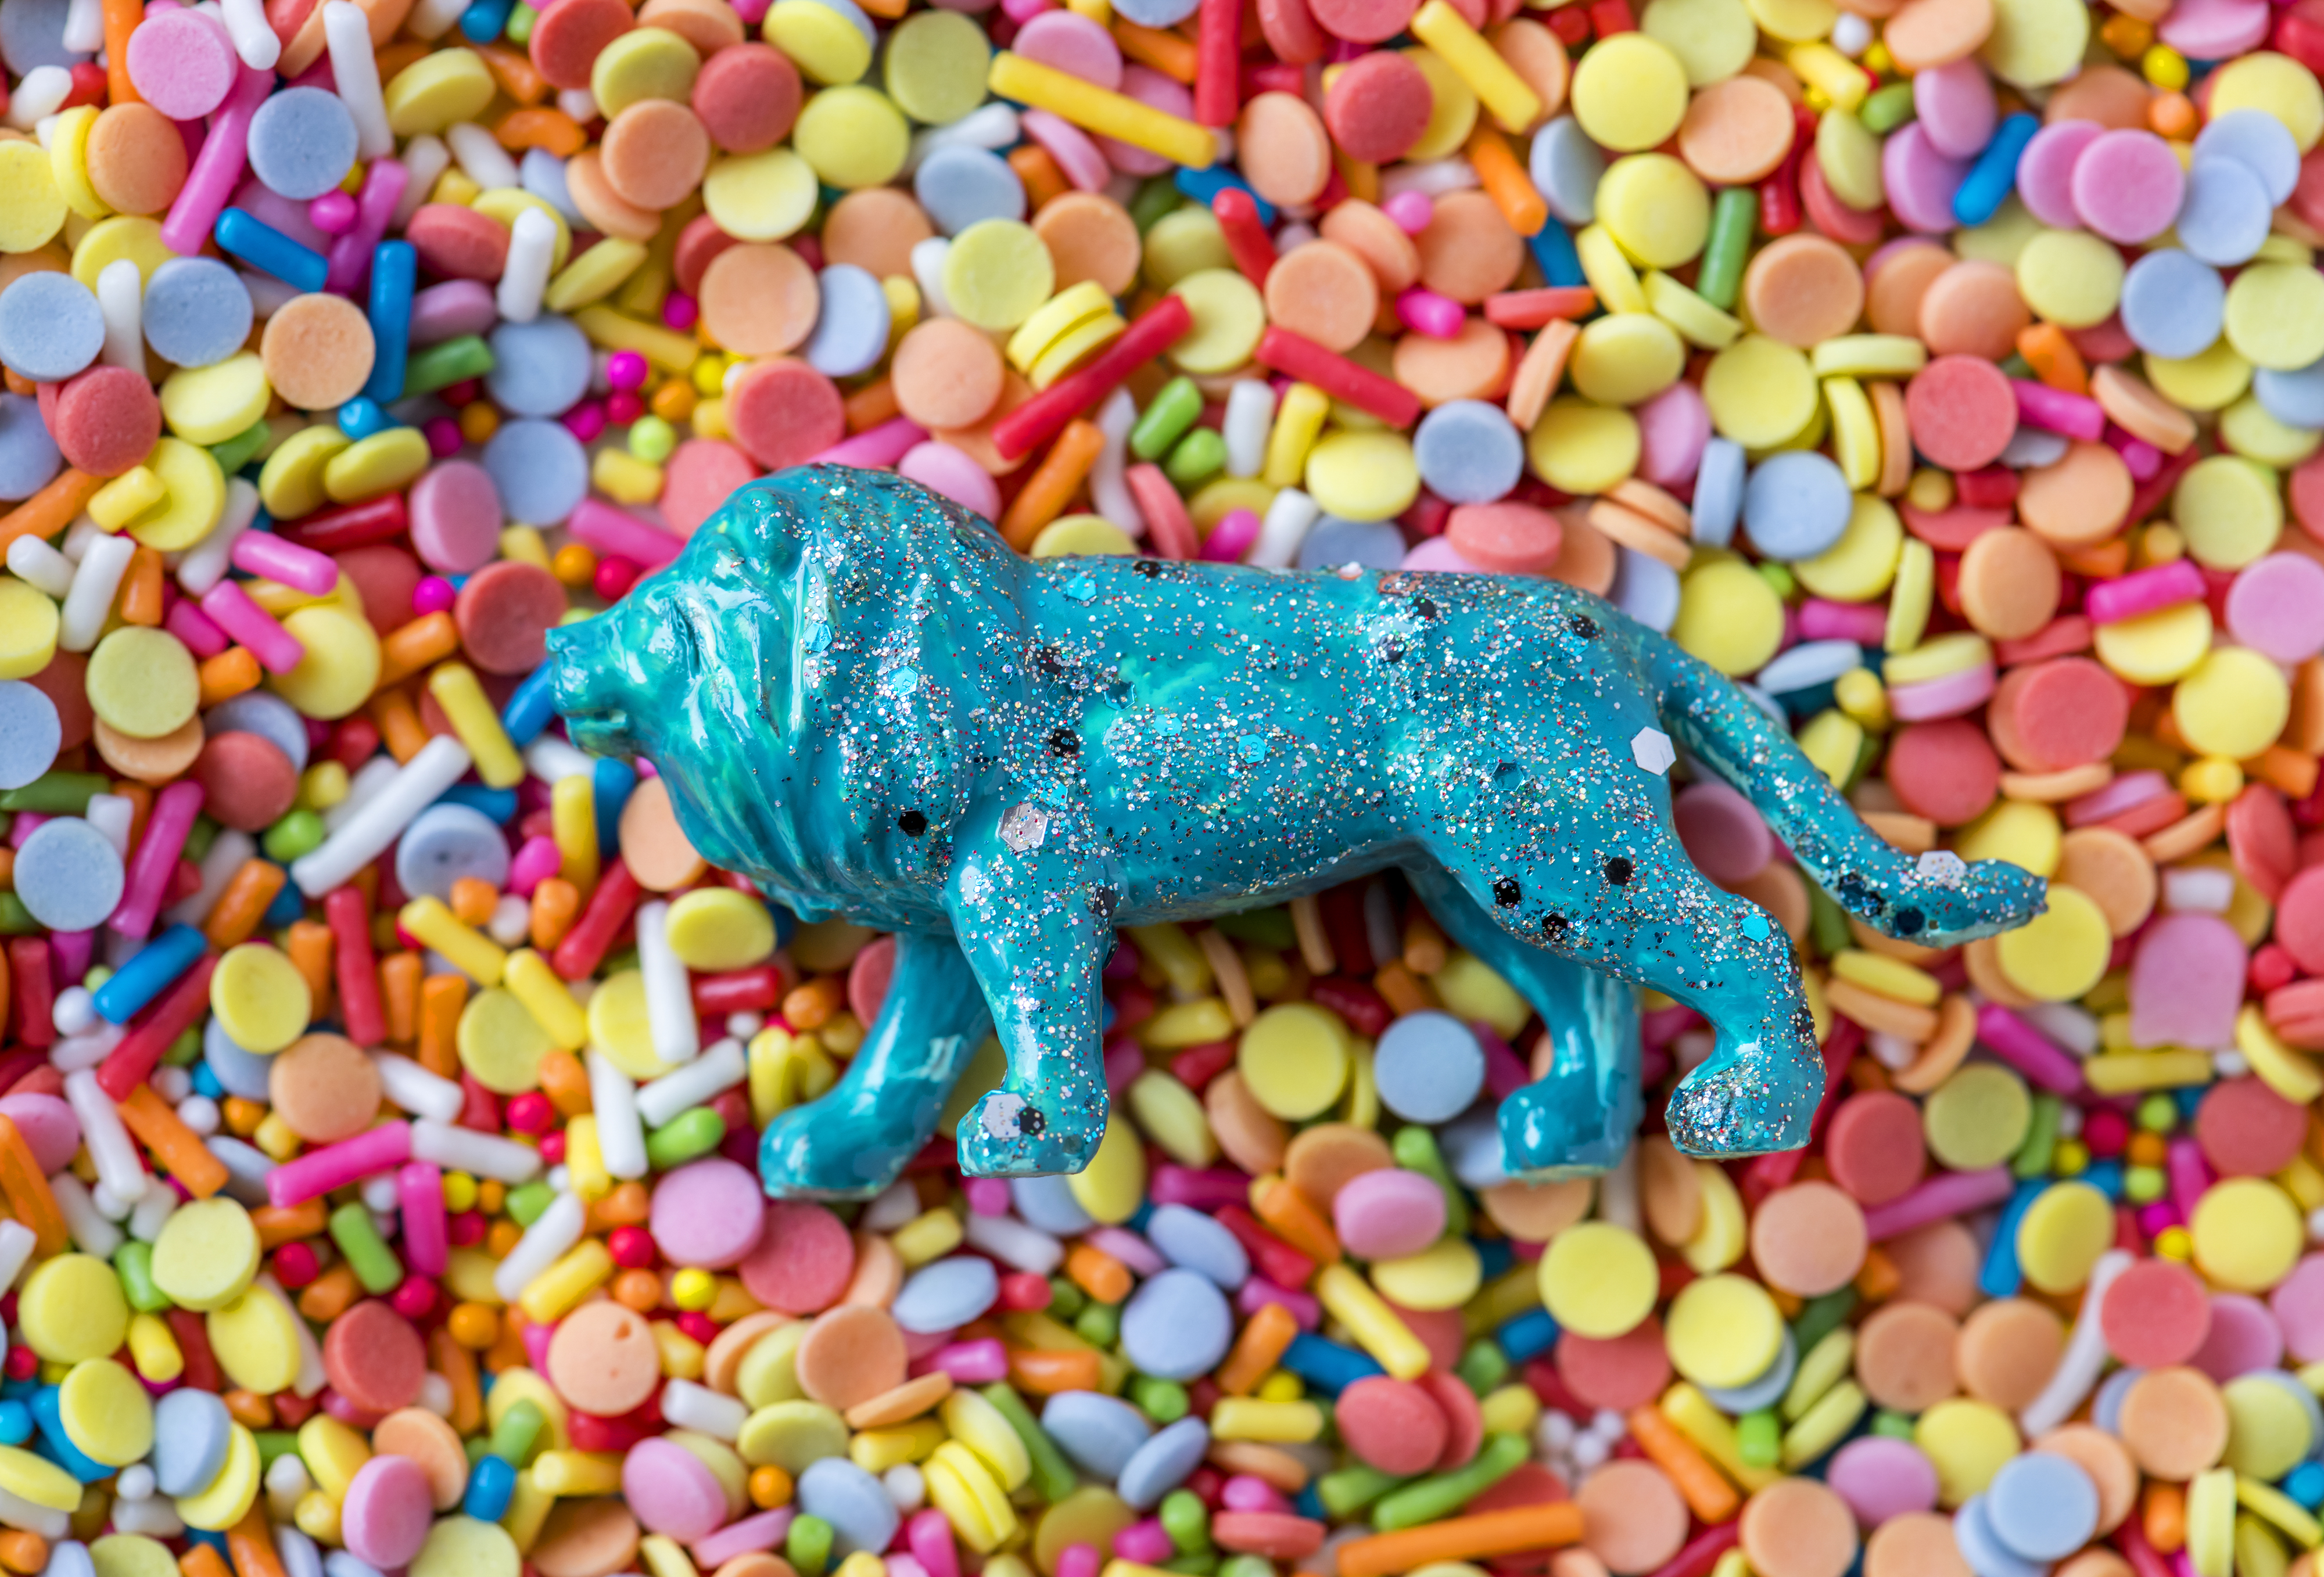
aerial, animal, background, birthday, black and white, blue, bonbon, candy, childhood, closeup, colorful, confectionery, confetti, creature, decoration, effect, entertainment, figure, figurine, flat lay, flatlay, food, fun, funky, imagination, lion, mix, model, negative effect, party, shape, sugar, sweets, texture, toy, sprinkles